Peeping Tom (1960 film)

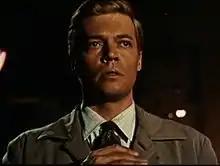
Carl Boehm as Mark Lewis

In London, Mark Lewis picks up Dora, a prostitute, covertly filming her with a camera hidden under his coat. Shown from the point of view of the camera viewfinder, he follows her into her flat, murders her with a blade concealed in one leg of his tripod, and later watches the film in his darkroom. The following morning, posing as a reporter, he films the police removing Dora's corpse from her home.